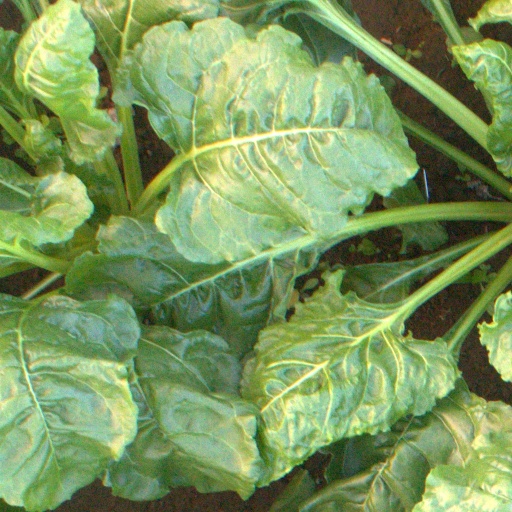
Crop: sugar beet